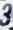
Number: 3